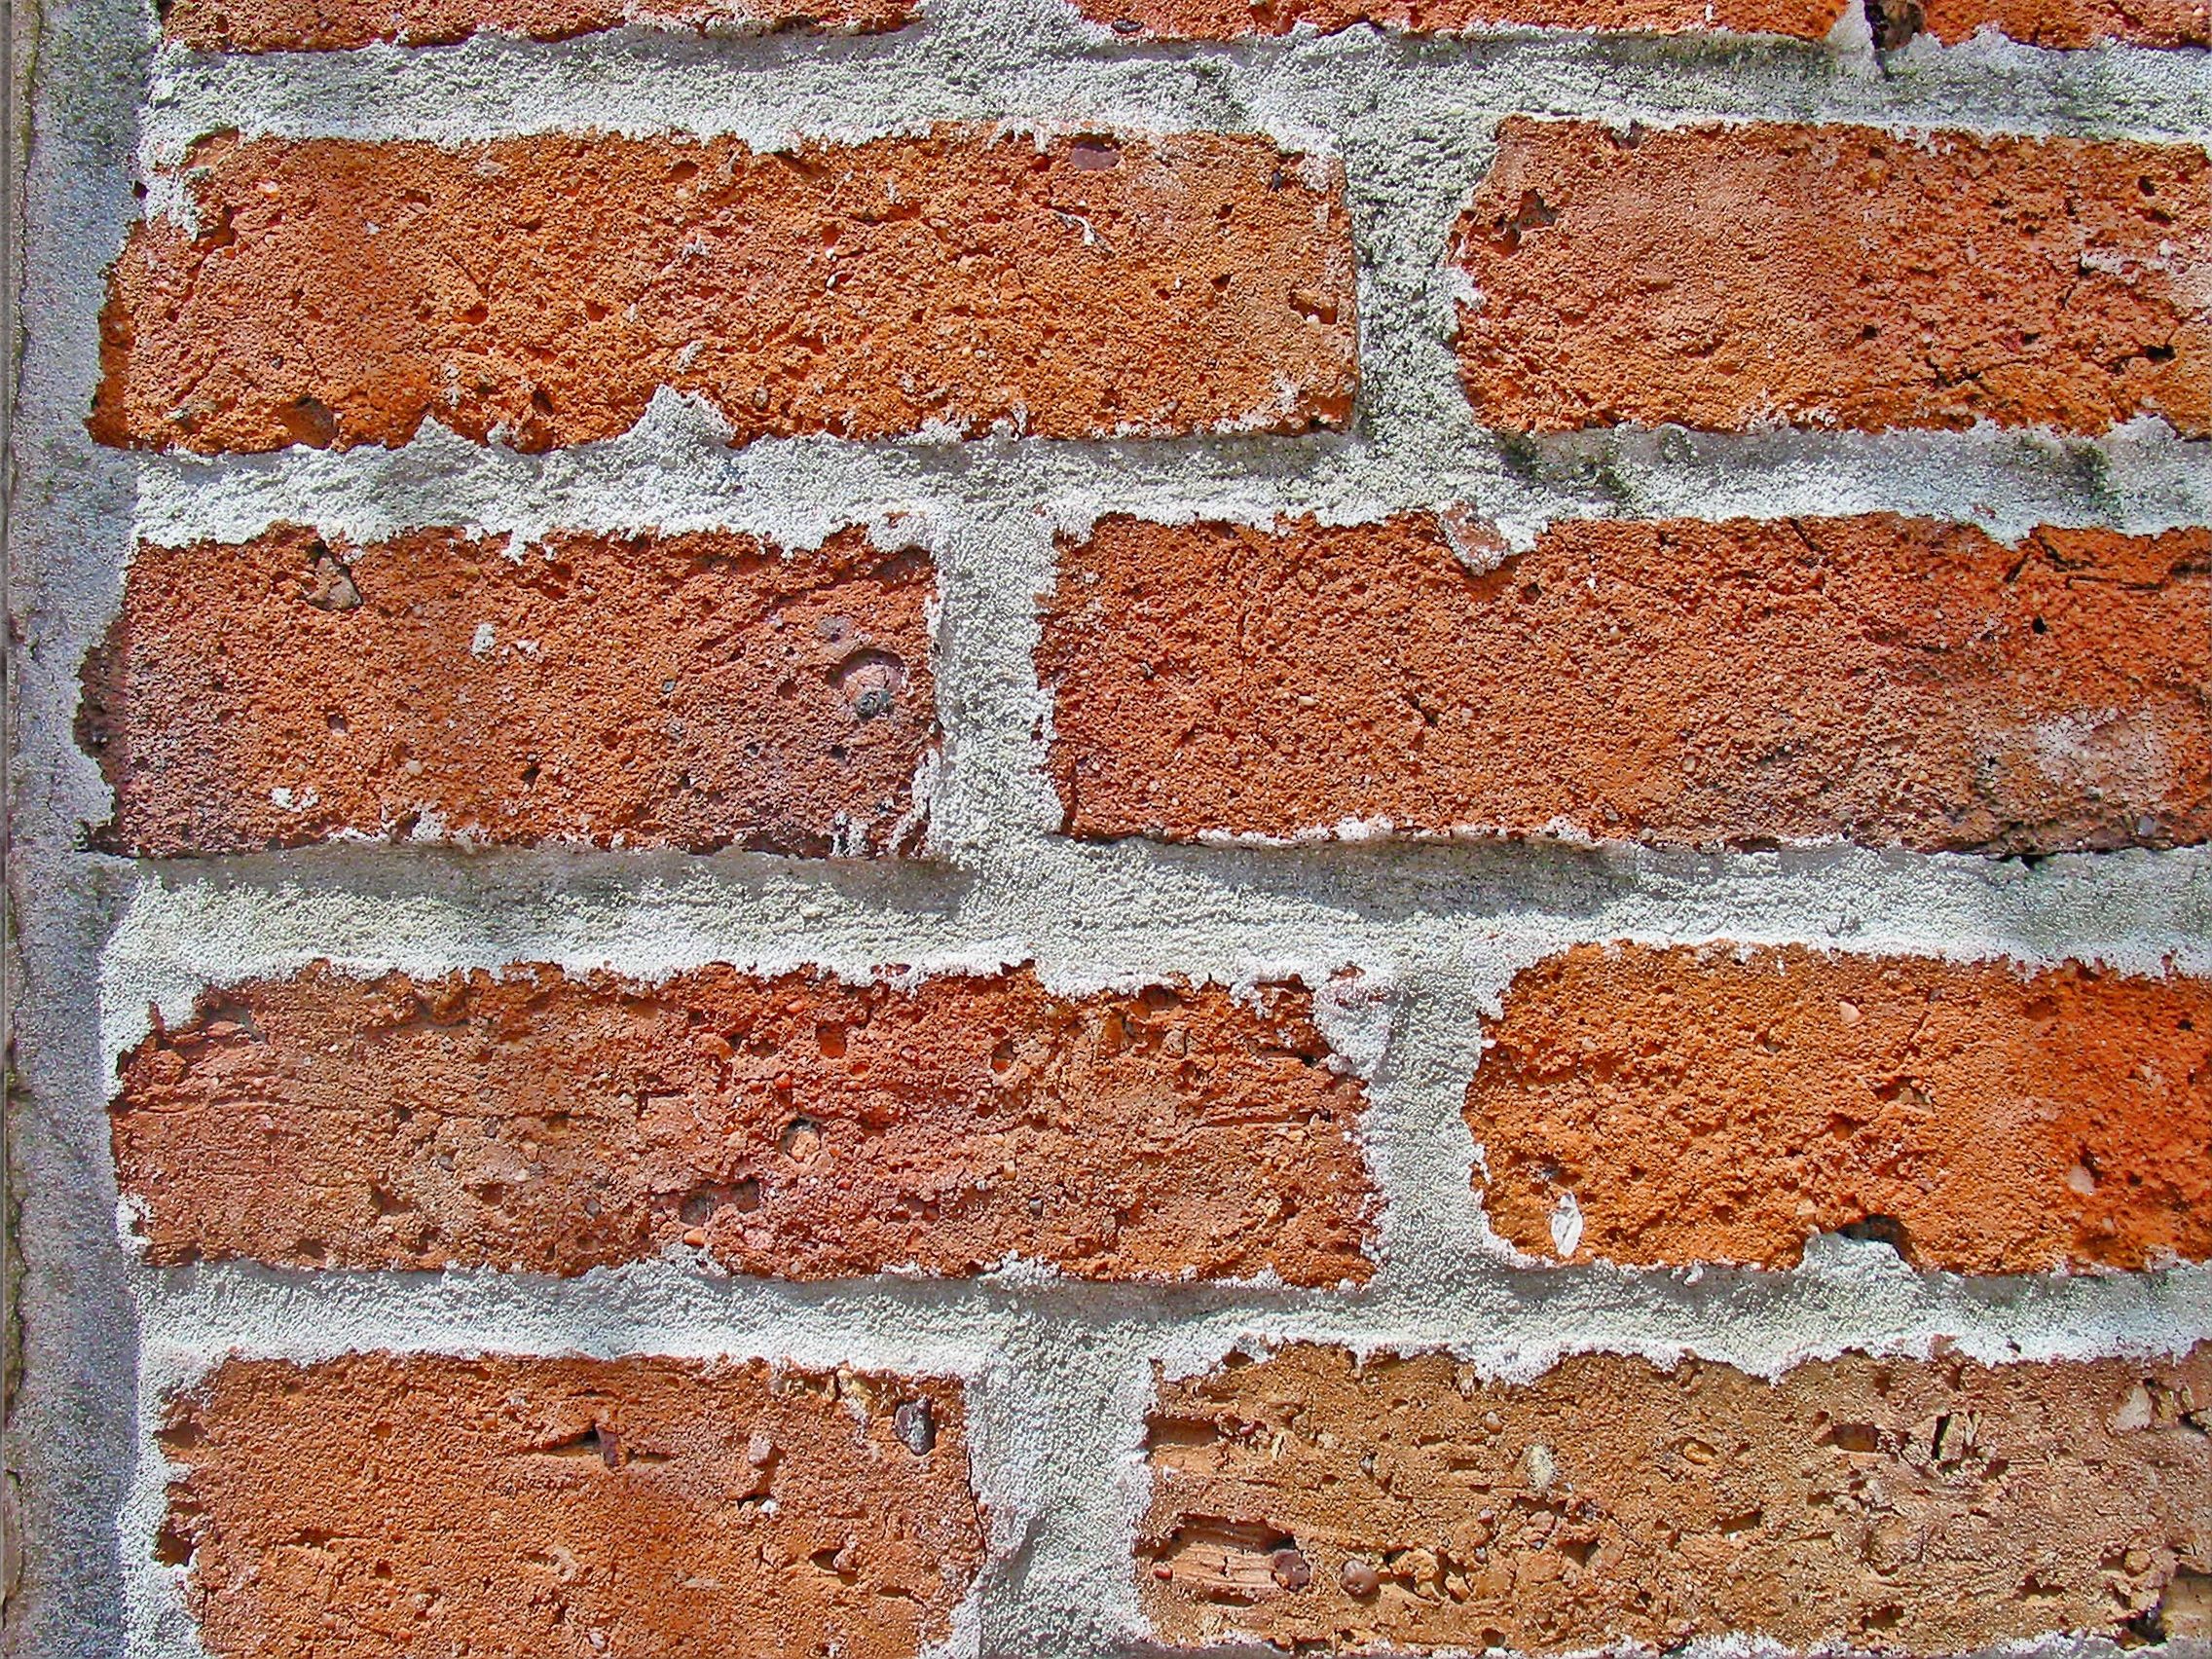
texture, floor, wall, red, soil, brick, material, concrete, brick wall, background, bricks, brickwall, brickwork